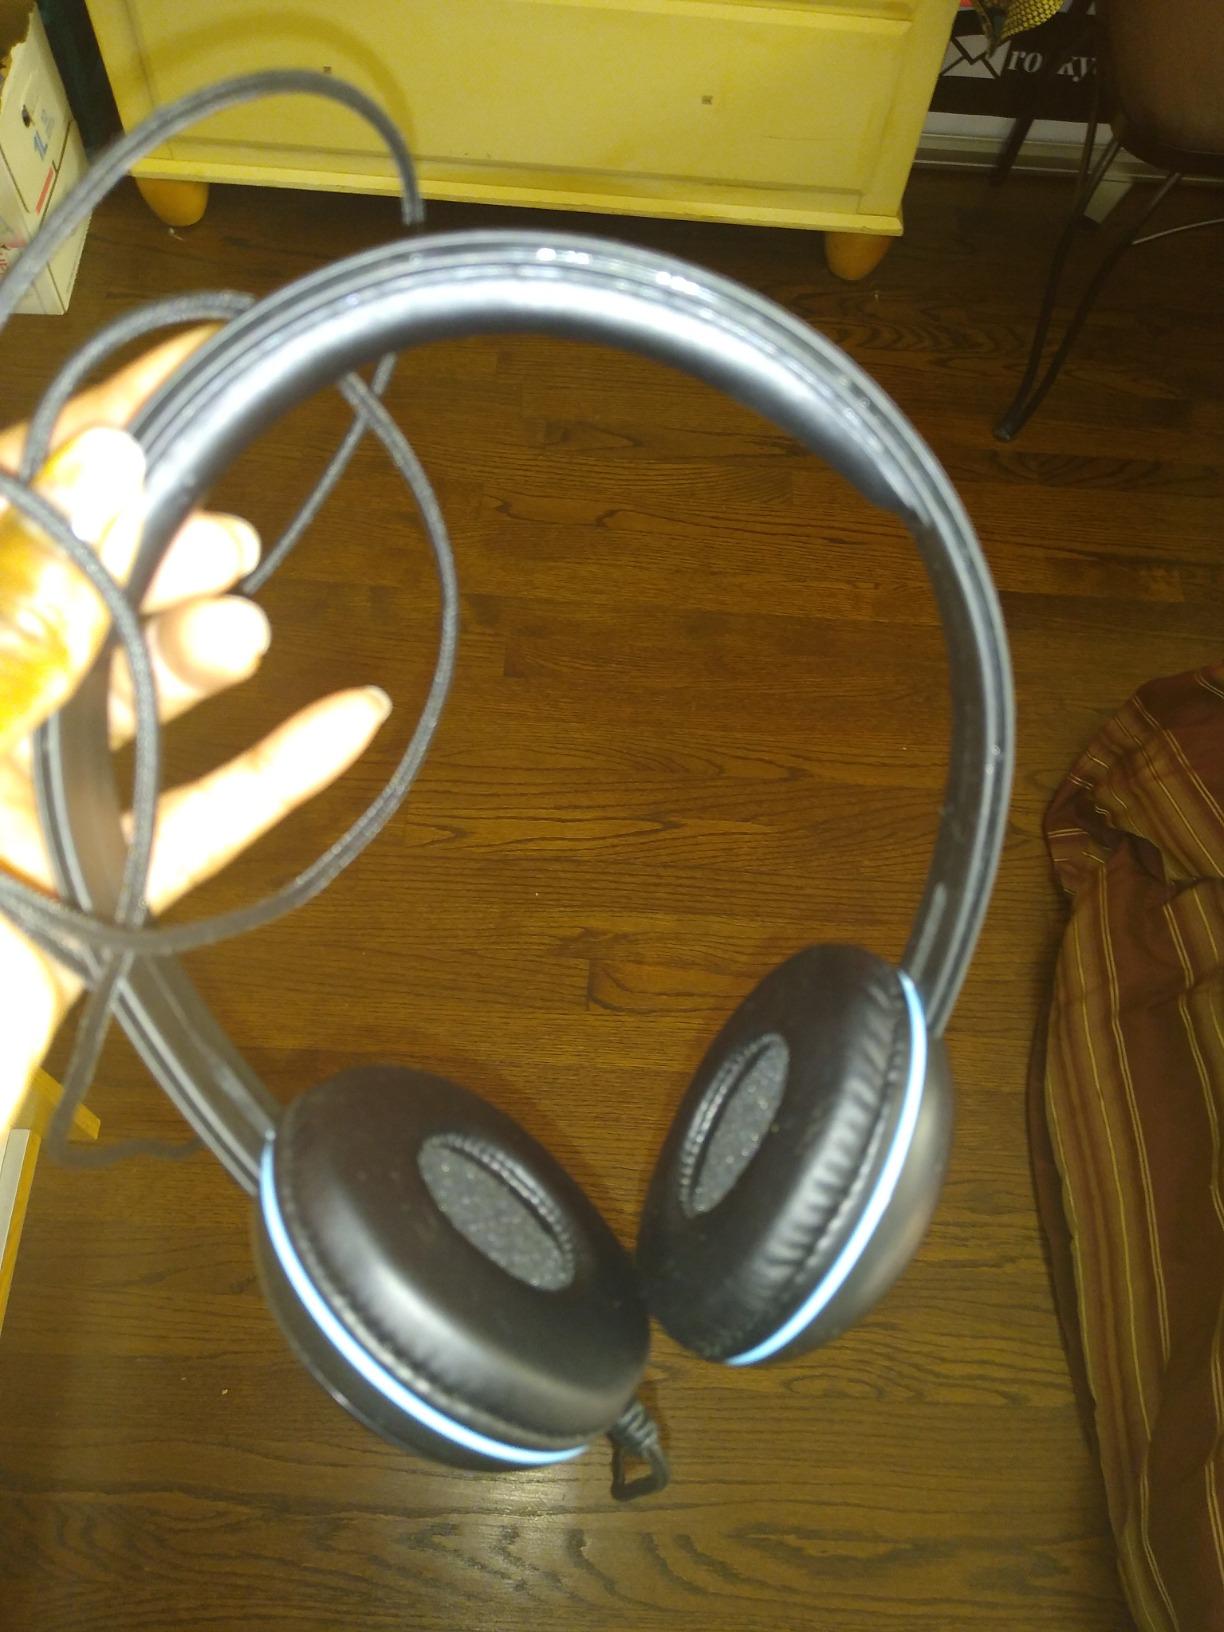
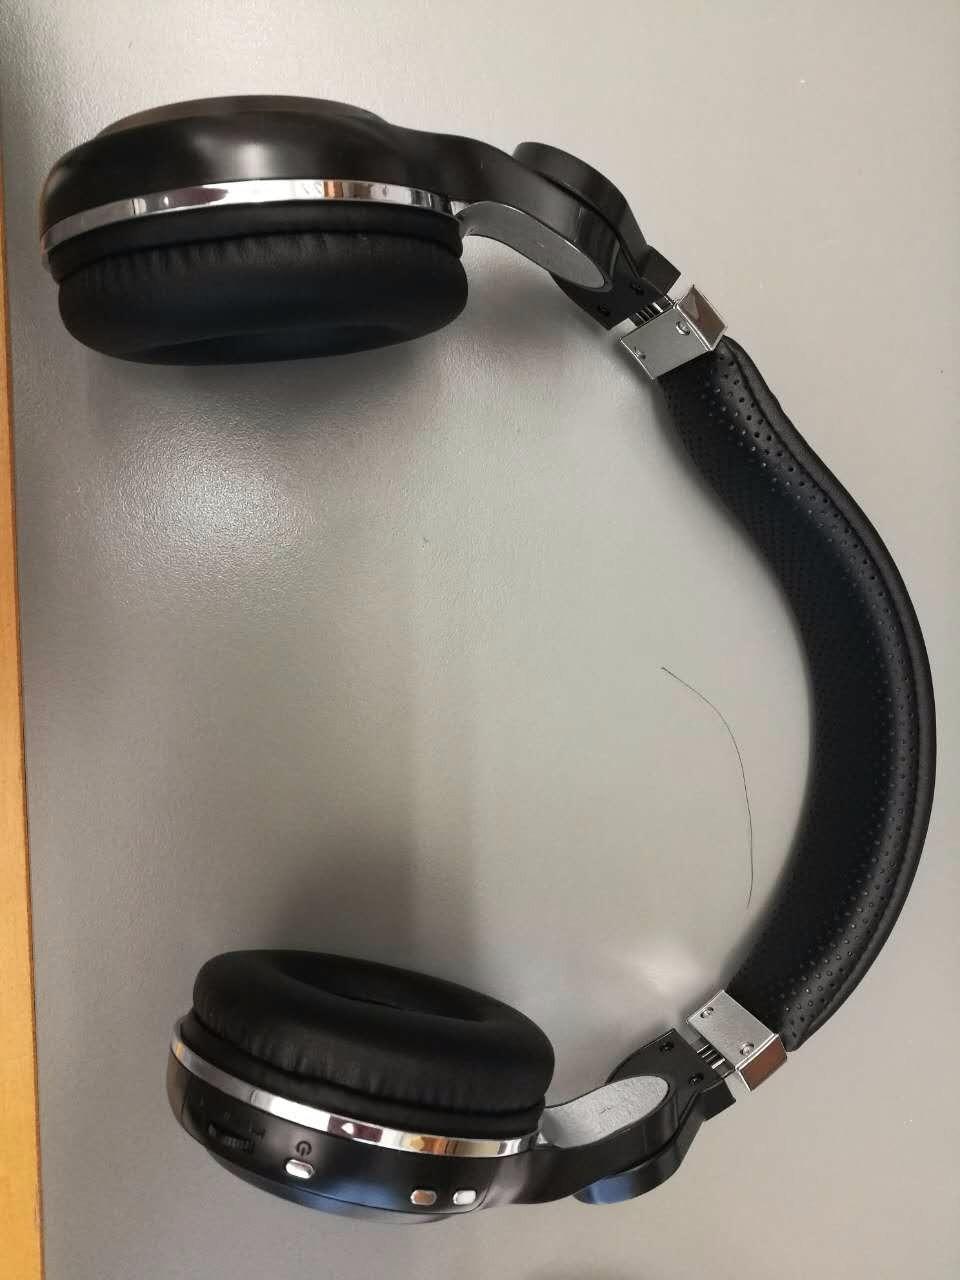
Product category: headphones
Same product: no